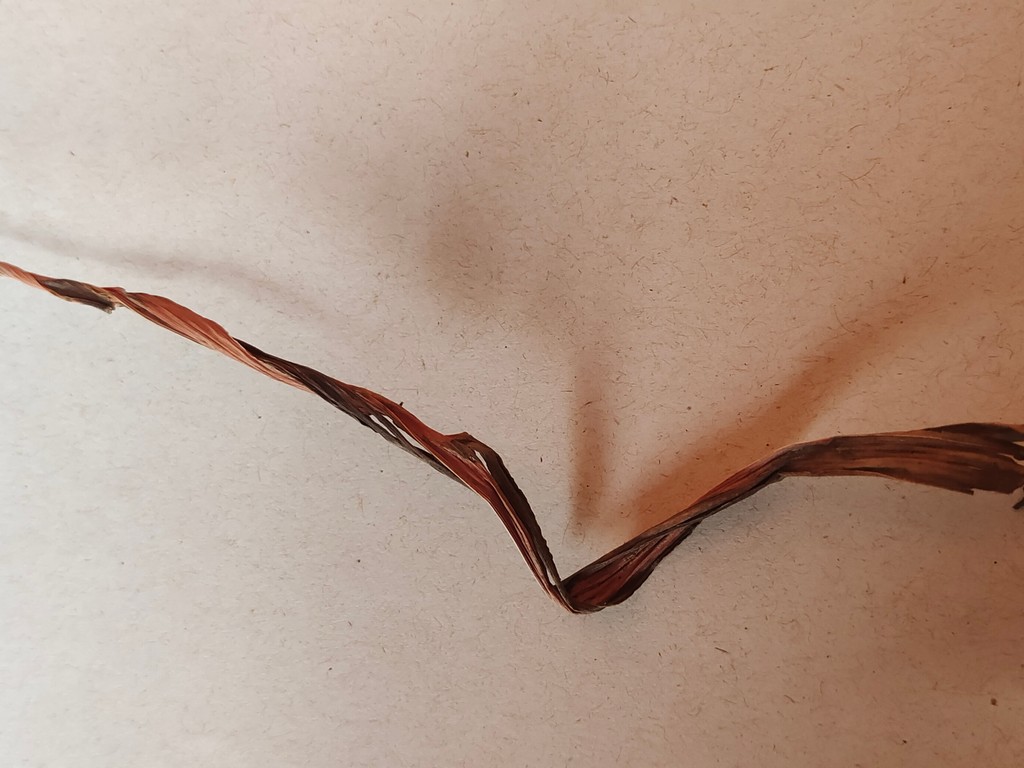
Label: Dried